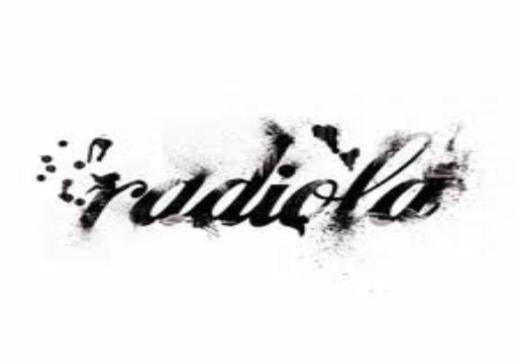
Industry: Electronic